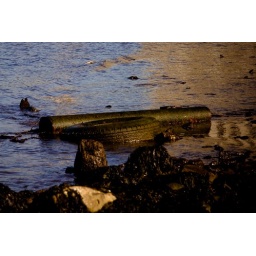
I know there's a car in this river somewhere. Probably plenty of cars.